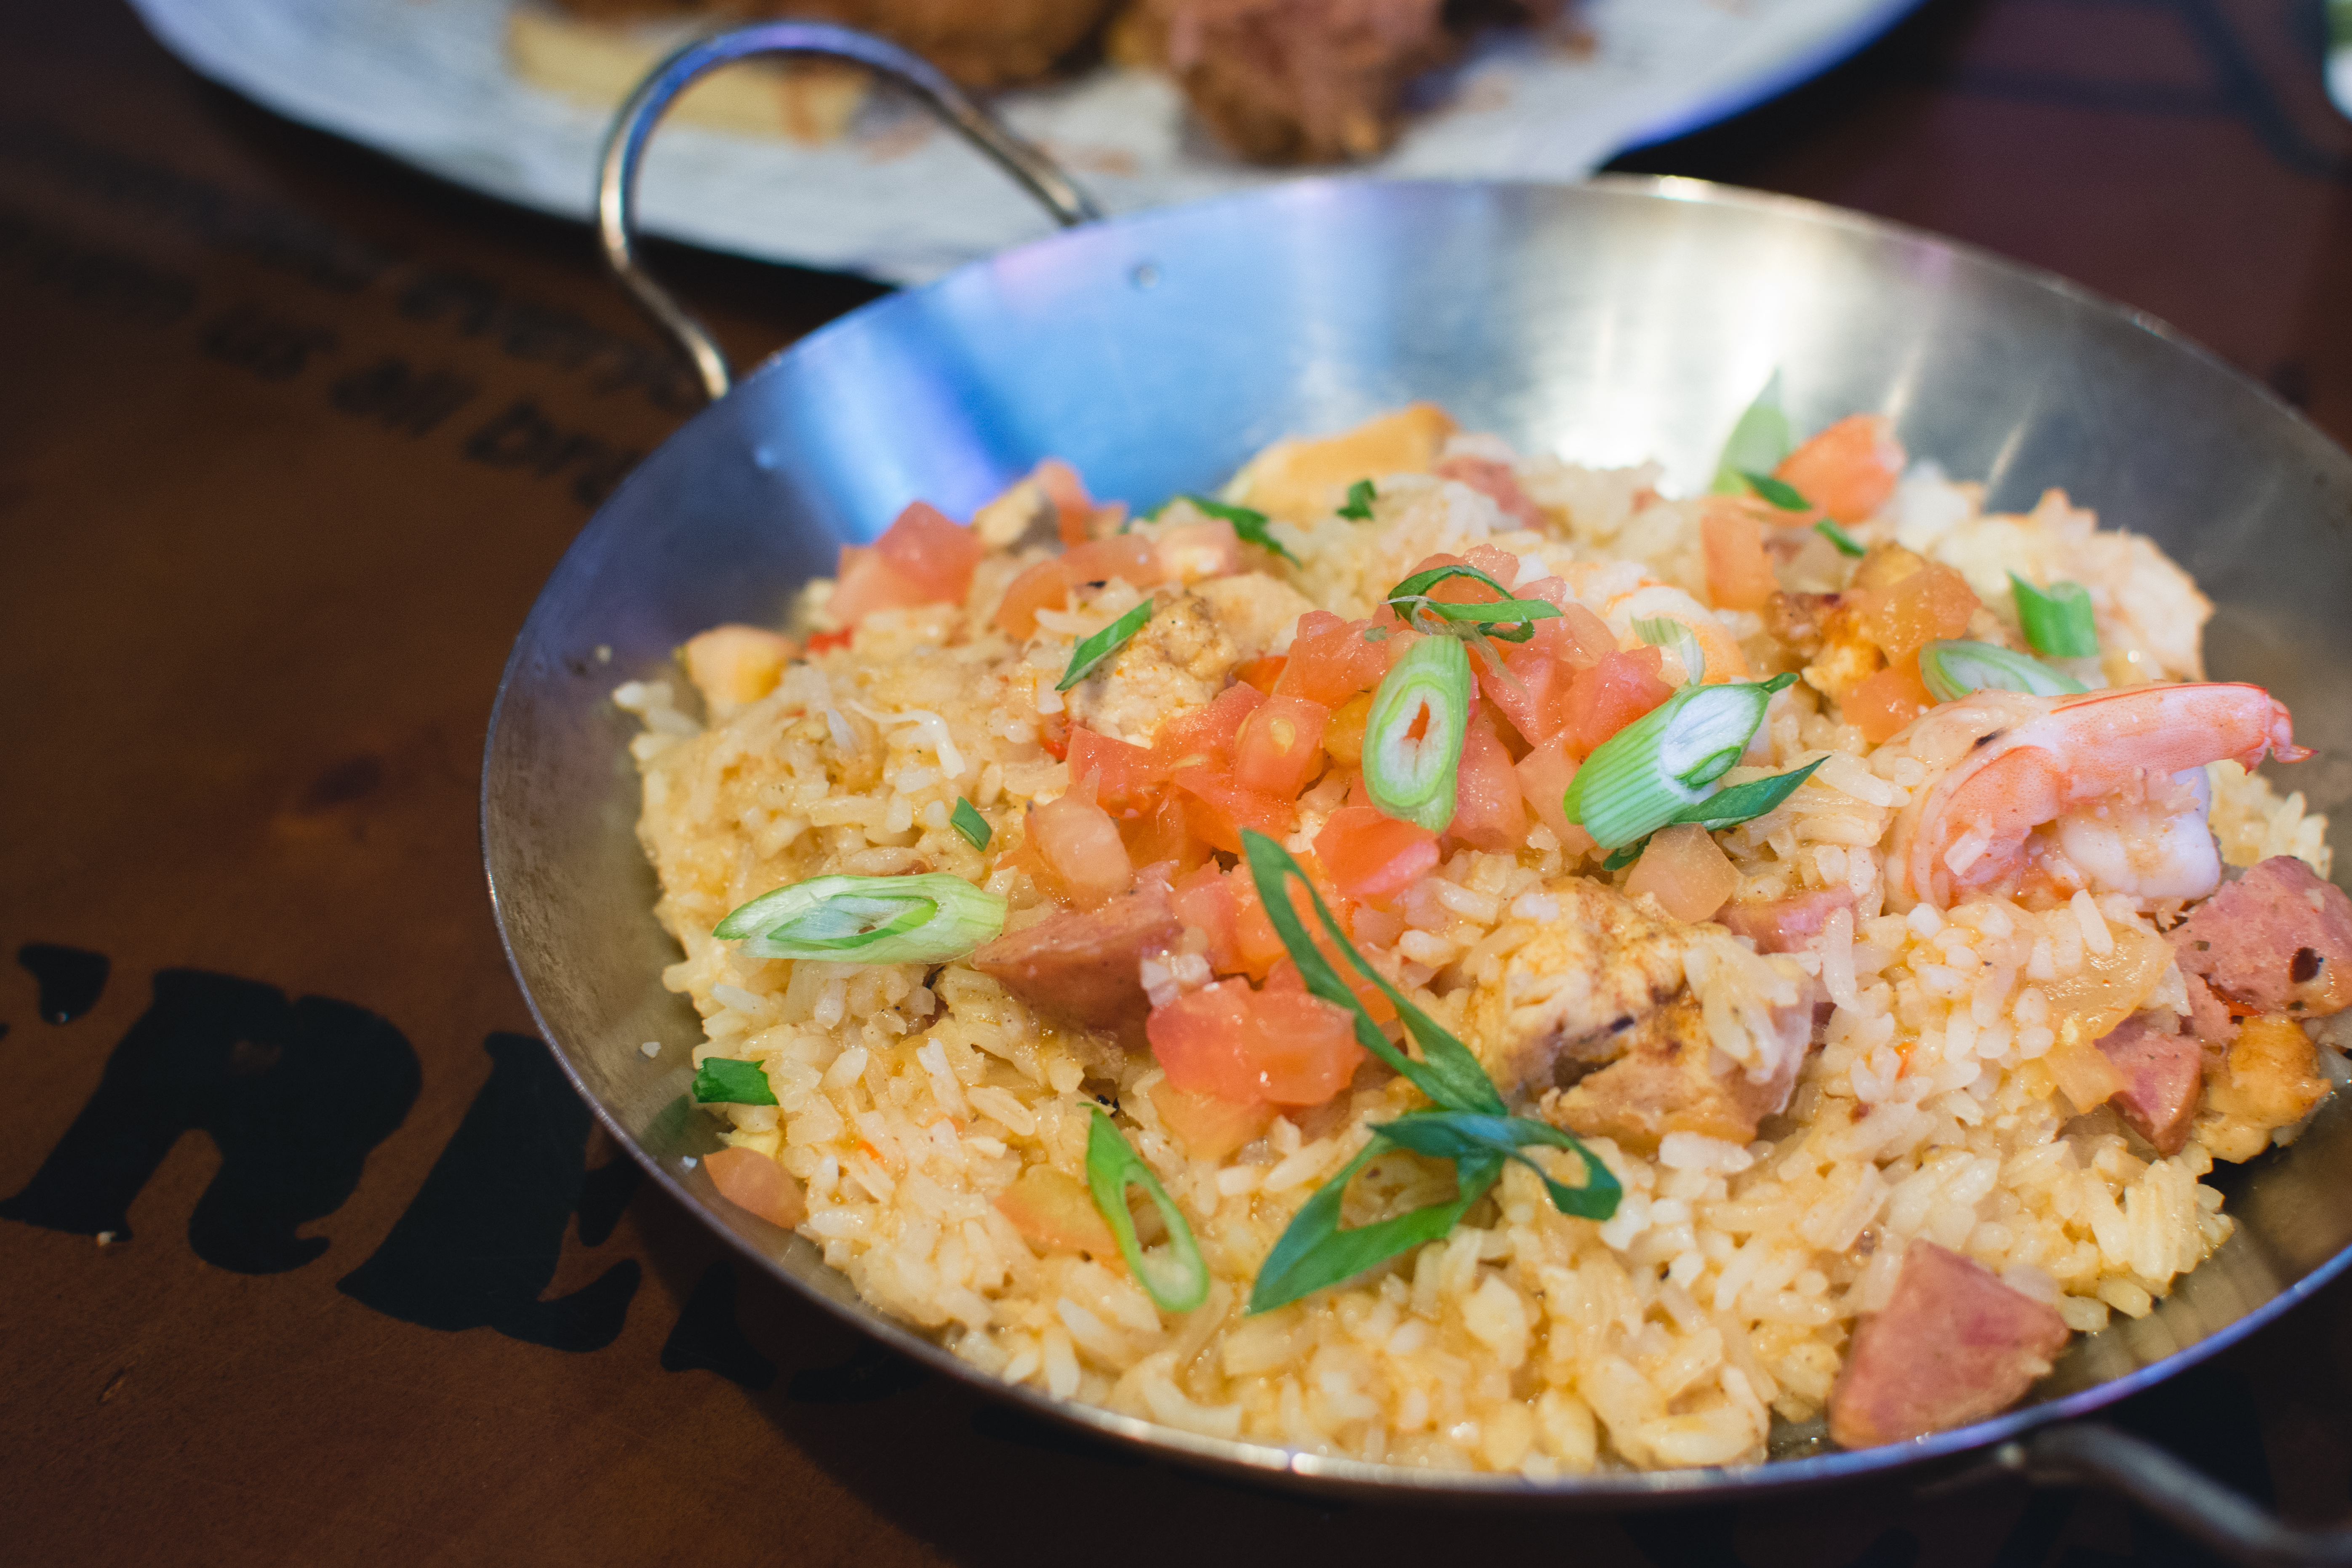
dish, food, cuisine, thai fried rice, rice, yeung chow fried rice, ingredient, fried rice, pilaf, Takikomi gohan, spanish rice, produce, steamed rice, biryani, staple food, Arroz a la valenciana, jasmine rice, arroz con pollo, seafood, side dish, jambalaya, thai food, recipe, risotto, chinese food, nasi goreng, meat, couscous, saffron rice, spanish cuisine